History of Sunderland

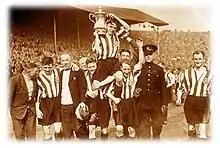
FA Cup winners, Wembley 1937

Although the volume of coal exports were increasing, there was a growing concern that without the establishment of a purpose-built dock Sunderland would start losing trade to Newcastle and Hartlepool. The colliery rail links were on the south side of the river, but Sir Hedworth Williamson, who owned much of the land on the north bank, seized the initiative. He formed the Wearmouth Dock Company in 1832, obtained a royal charter for establishing a dock at Monkwearmouth riverside, and engaged no less a figure than Isambard Kingdom Brunel to provide designs (not only for docks but also for a double-deck suspension bridge to provide a rail link to the opposite side of the river). Building of the dock went ahead (albeit the smallest of Brunel's proposals) but not of the bridge; the resulting North Dock, opened in 1837, soon proved too small at , and it suffered through lack of a direct rail link to the colliery lines south of the Wear (instead, it would be linked, by way of the Brandling Junction Railway from 1839, to collieries in the Gateshead area).